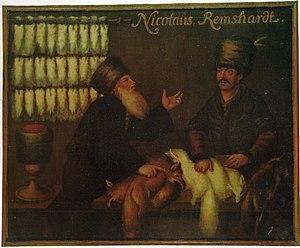
La traite des fourrures en Sibérie consiste en la chasse, la transformation et le commerce de ces fourrures. Sa pratique commerciale a commencé au XVIᵉ siècle, avec la russification de la Sibérie, et se poursuit jusqu'à nos jours.